If Only (book)

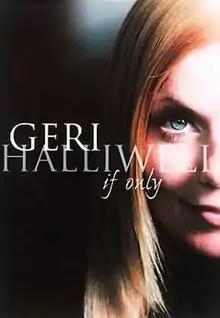

If Only is an autobiography by English singer Geri Halliwell, chronicling her own life. The book was released on 19 October 1999, by Delacorte Press in the United Kingdom. "If Only" chronicles the singer's rise to international fame as a member of the Spice Girls, while also documenting her struggle to overcome the eating disorder bulimia and her breast cancer. She found the experience of committing her memories to paper "cathartic", and reckons the result is "a real honest, emotional story".